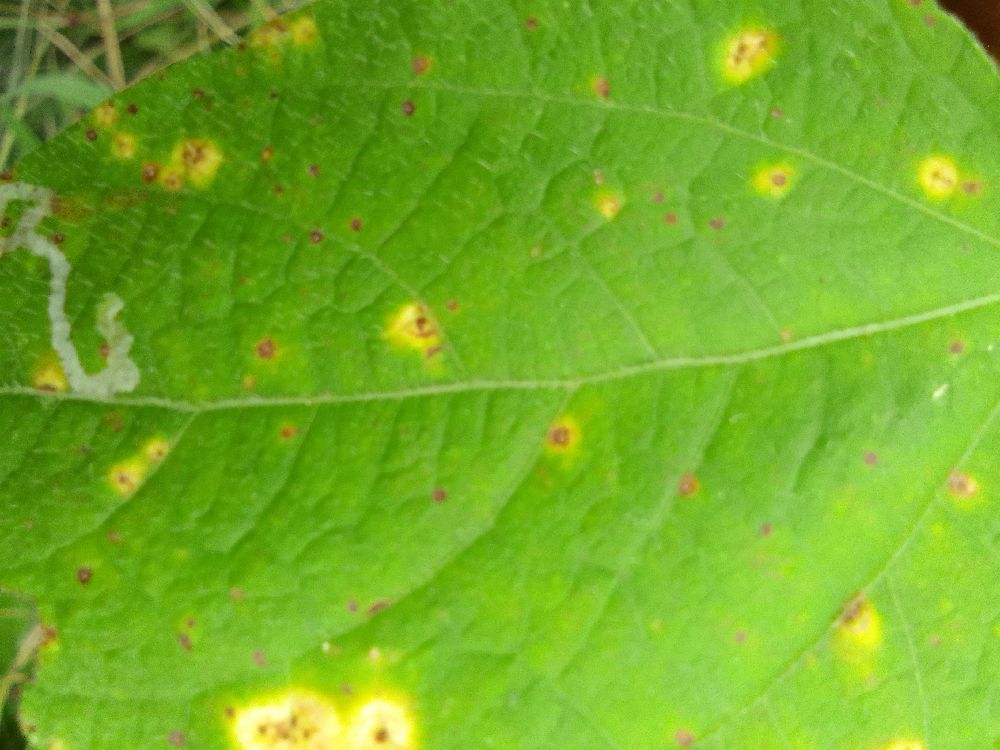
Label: rust